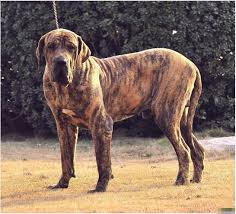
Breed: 220-n000032-Fila_Braziliero